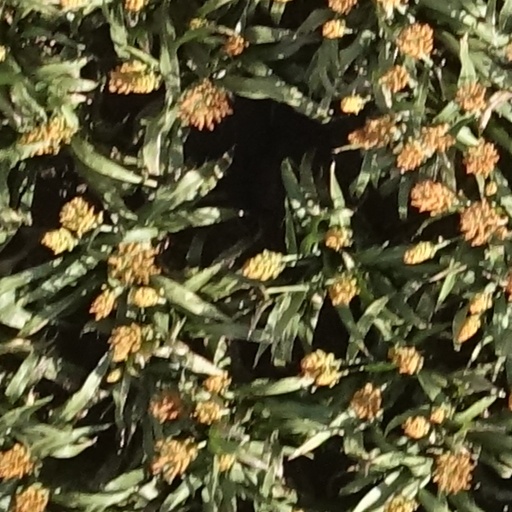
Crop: sorghum